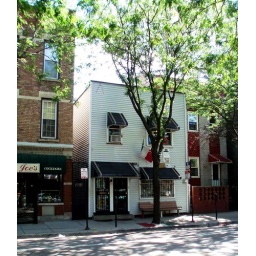
Chicago. The building in the middle had a sign on it that said Tough Enough Inc.